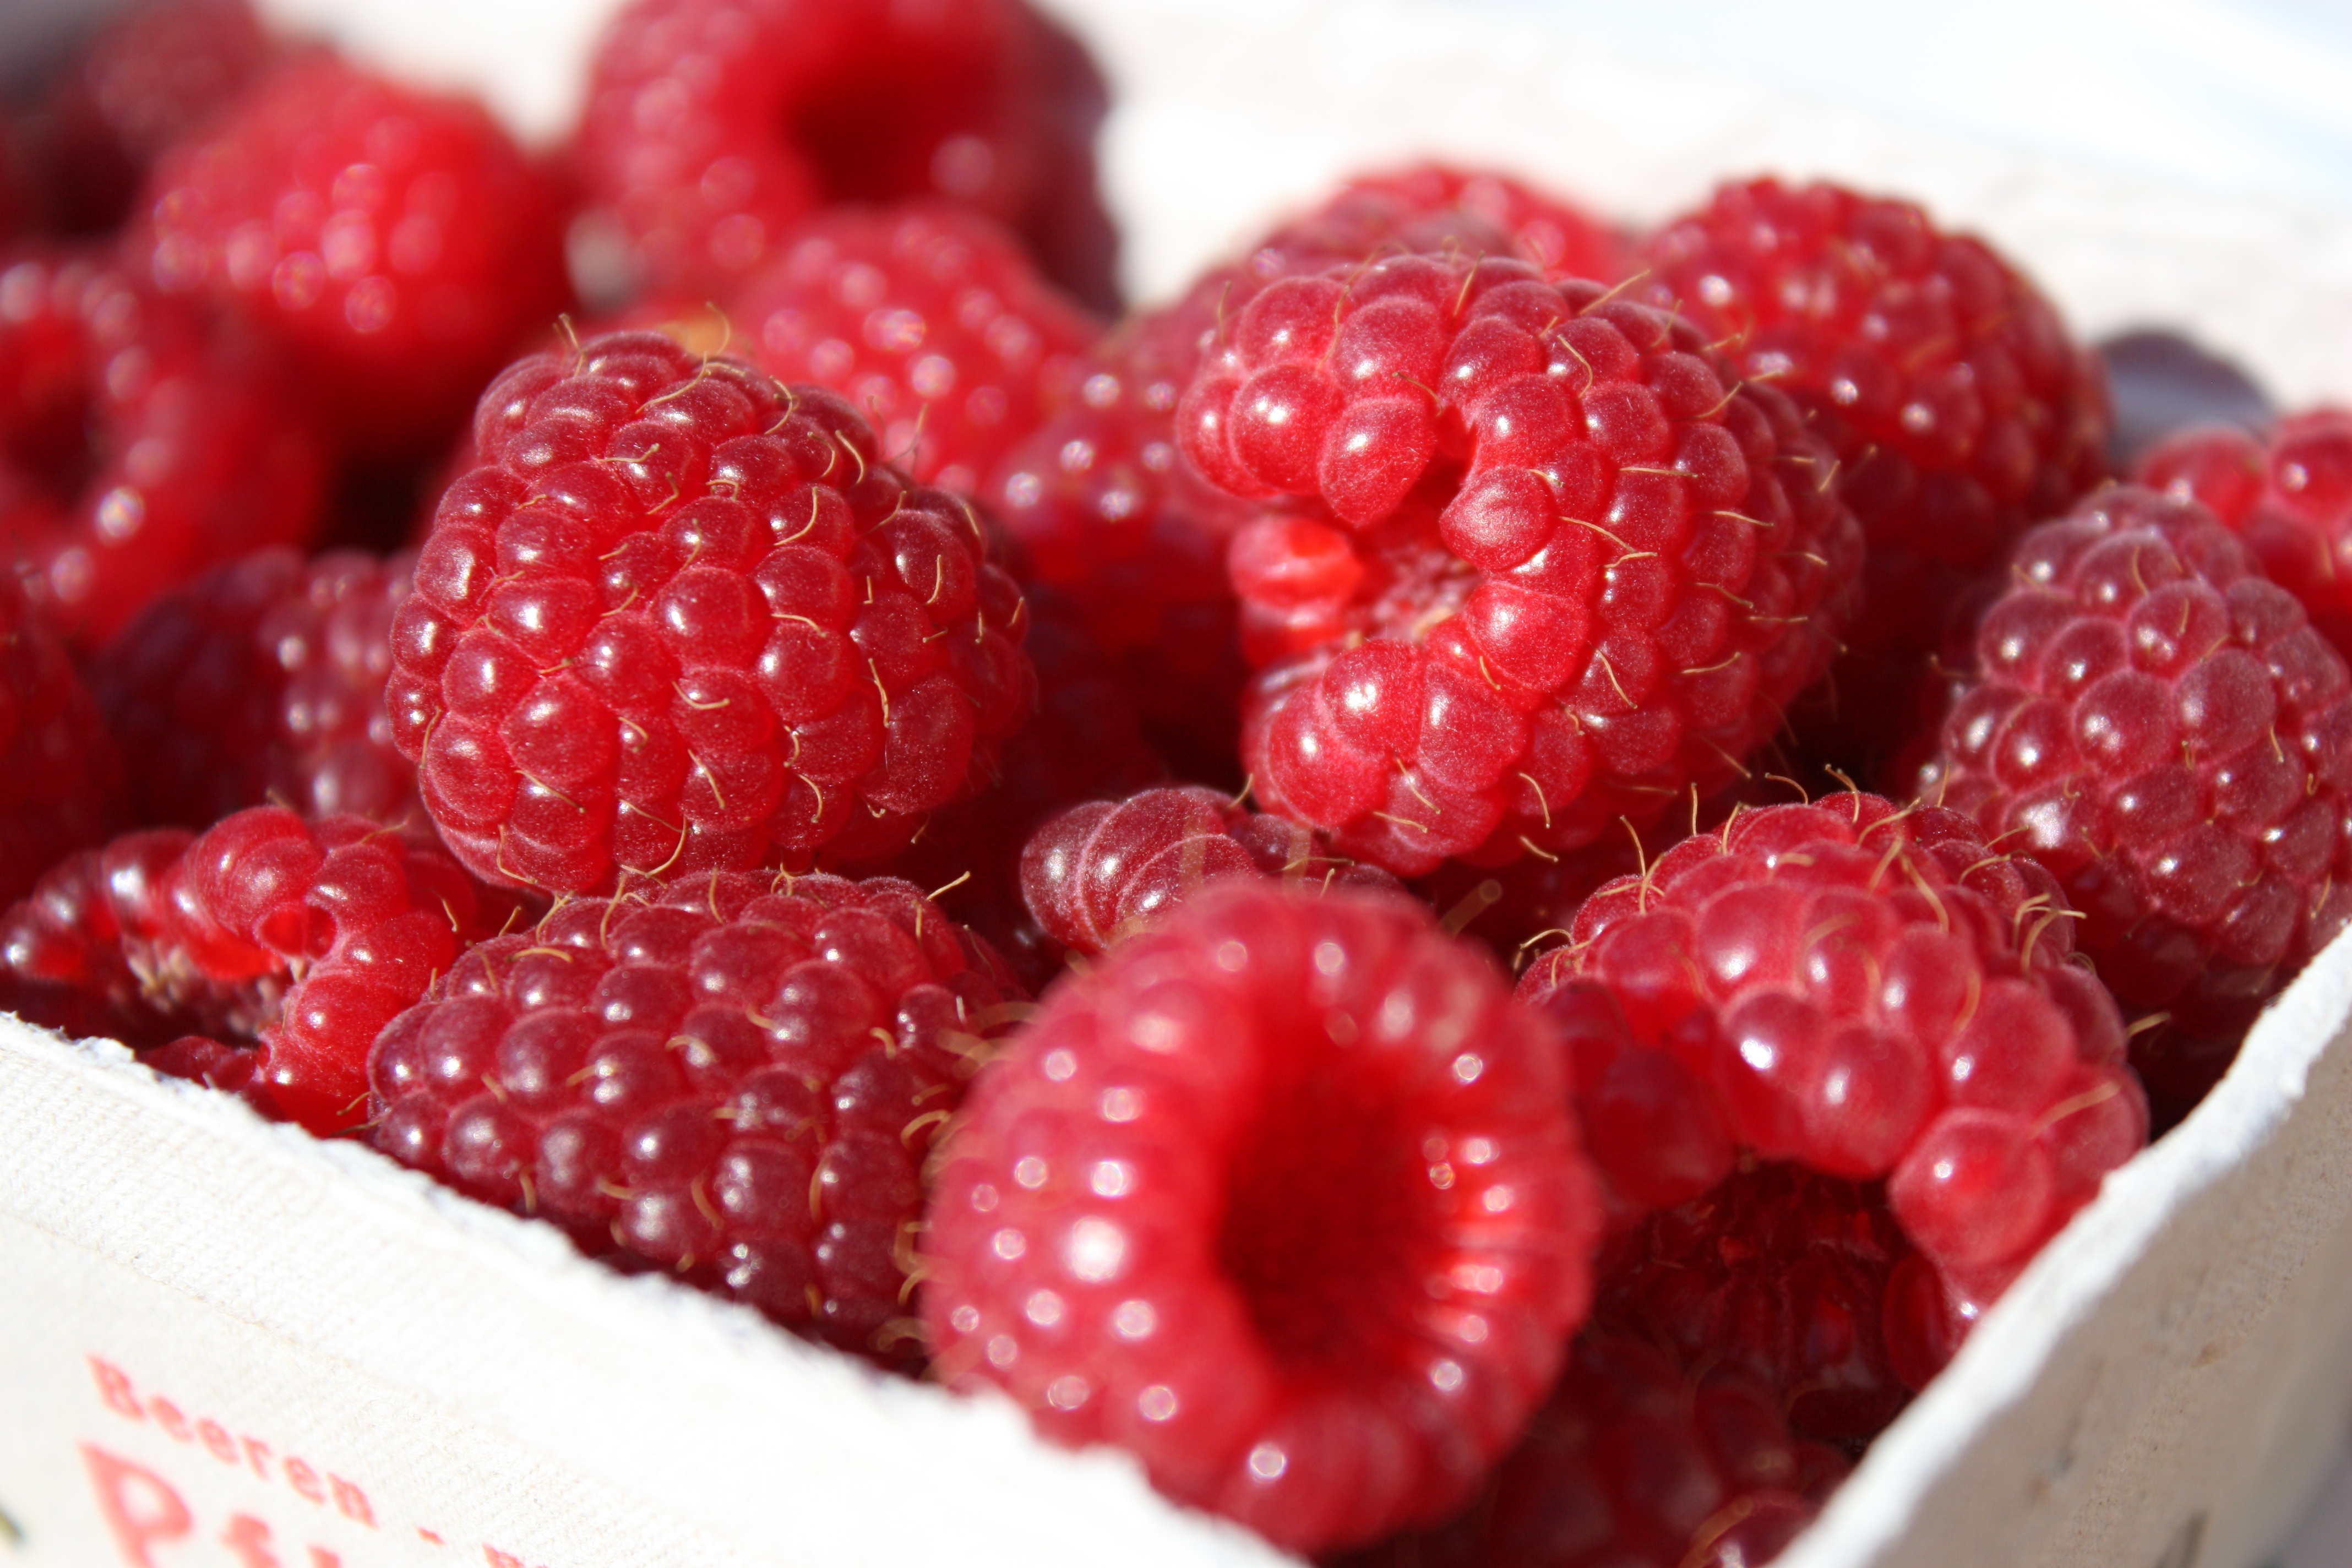
plant, raspberry, fruit, berry, food, produce, blackberry, frutti di bosco, zante currant, boysenberry, loganberry